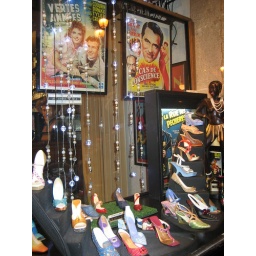
Miniature shoes in shop window